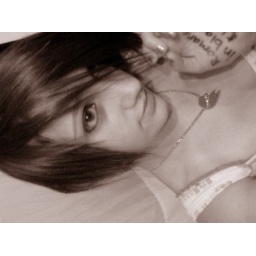
romance in black and white sign lol